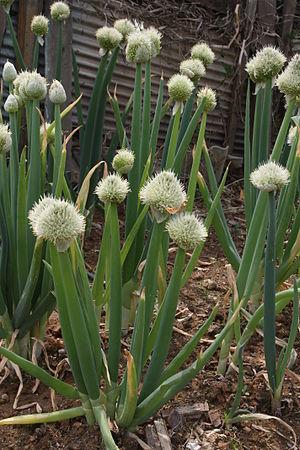
Cette liste de Tracheophyta de Bosnie-Herzégovine, ainsi que d’espèces introduites est un aperçu incomplet d’espèces de mousses, de fougères, de gymnospermes et d’angiospermes citées dans la littérature disponible en langues bosniaque, croate, serbe et serbo-croate. Cet aperçu n’inclue pas des espèces cultivées ni celles occasionnellement introduites.
La ciboule est une plante herbacée vivace de la famille des Amaryllidacées, cultivée pour ses feuilles aromatiques et utilisée comme condiment, au goût plus doux que l'oignon ou l'échalote.